Mazhar Raslan

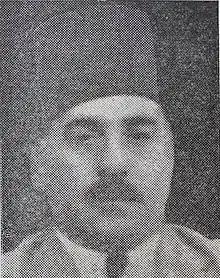

Mazhar Raslan (1886 – 28 May 1948) served as the second prime minister of Jordan from 1921 to 1922. He was Minister of Justice in 1921.